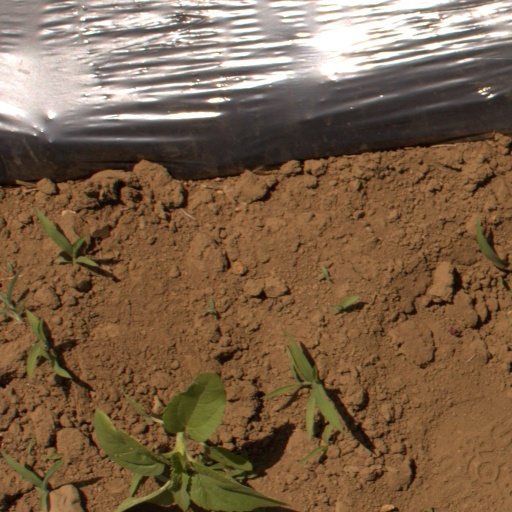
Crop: Jerusalem artichoke